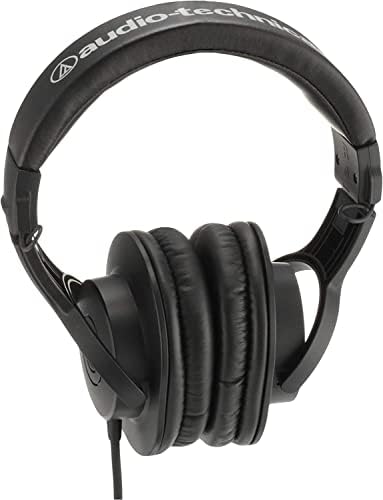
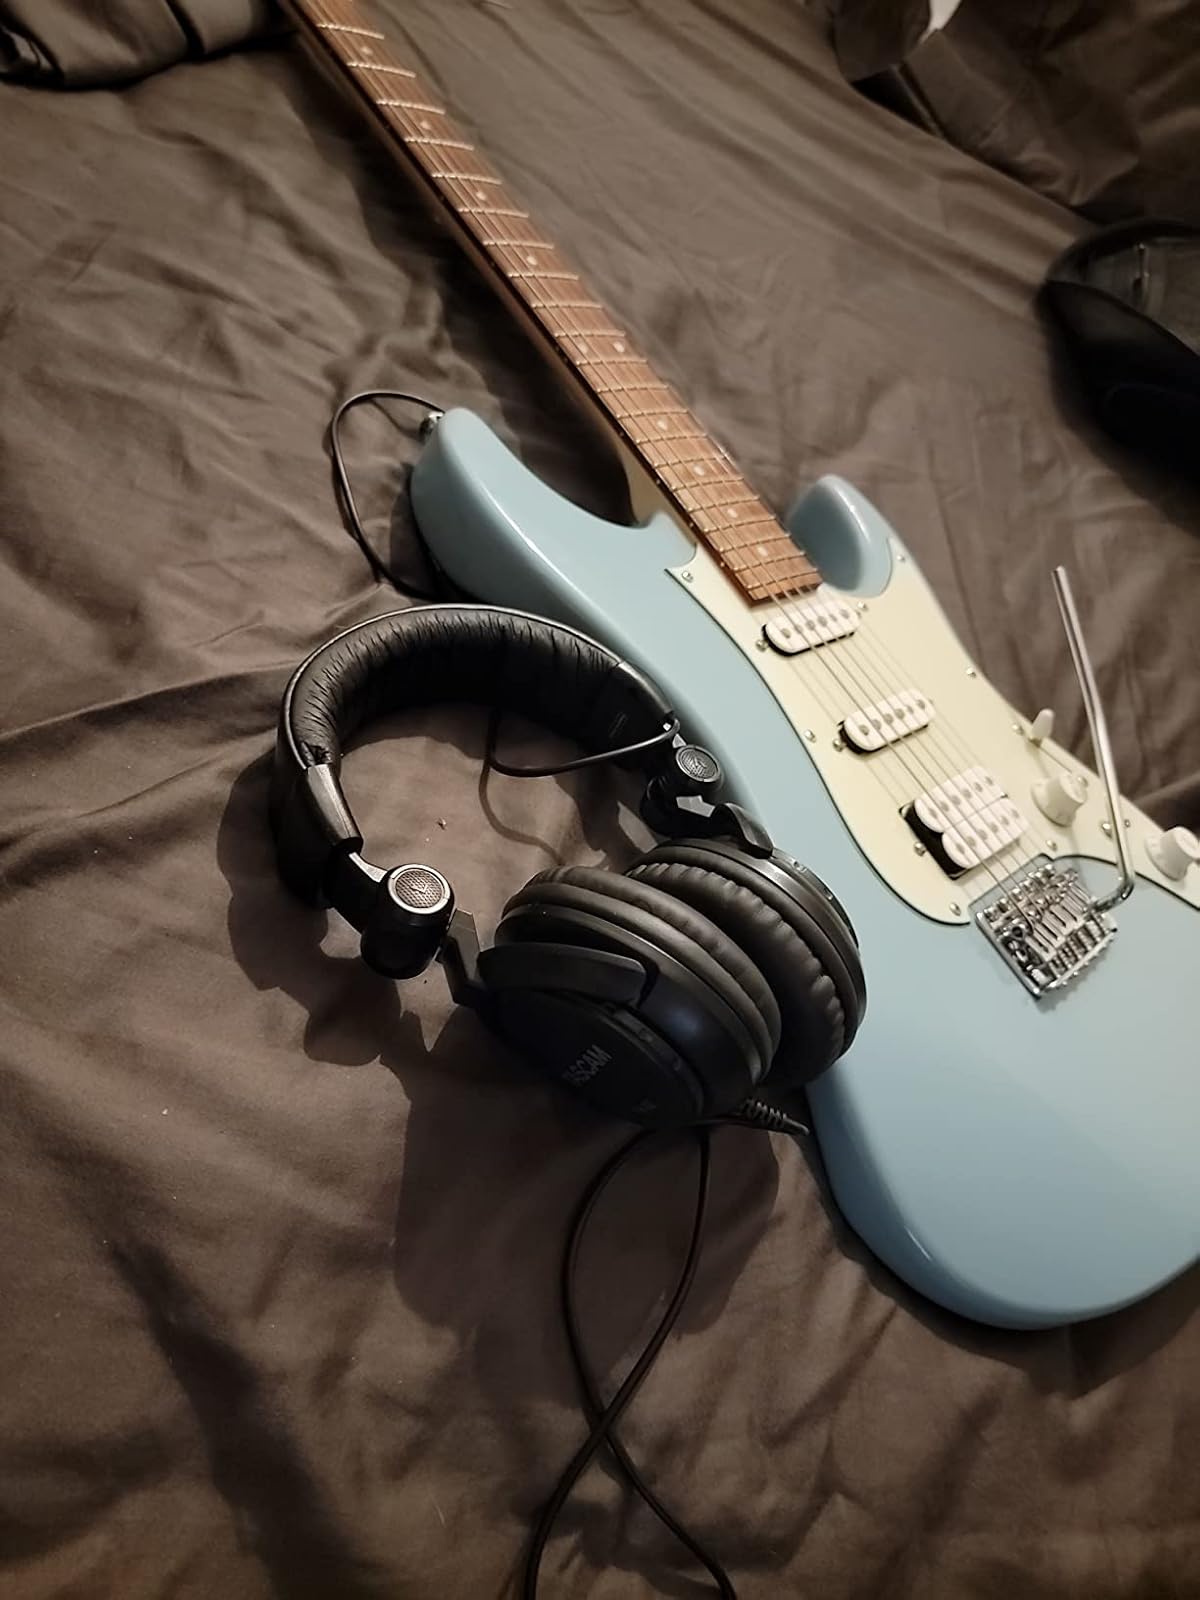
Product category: headphones
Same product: no